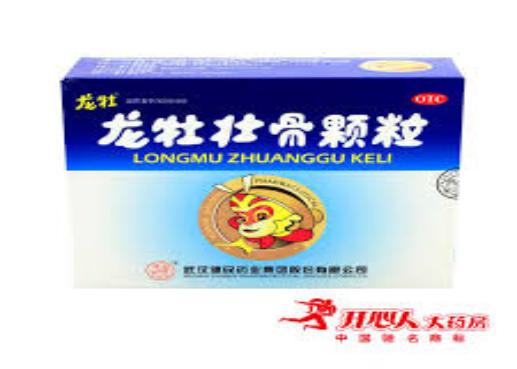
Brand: longmu-2
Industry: Medical